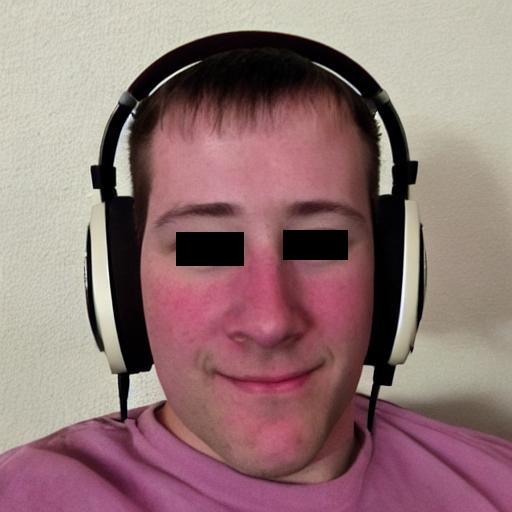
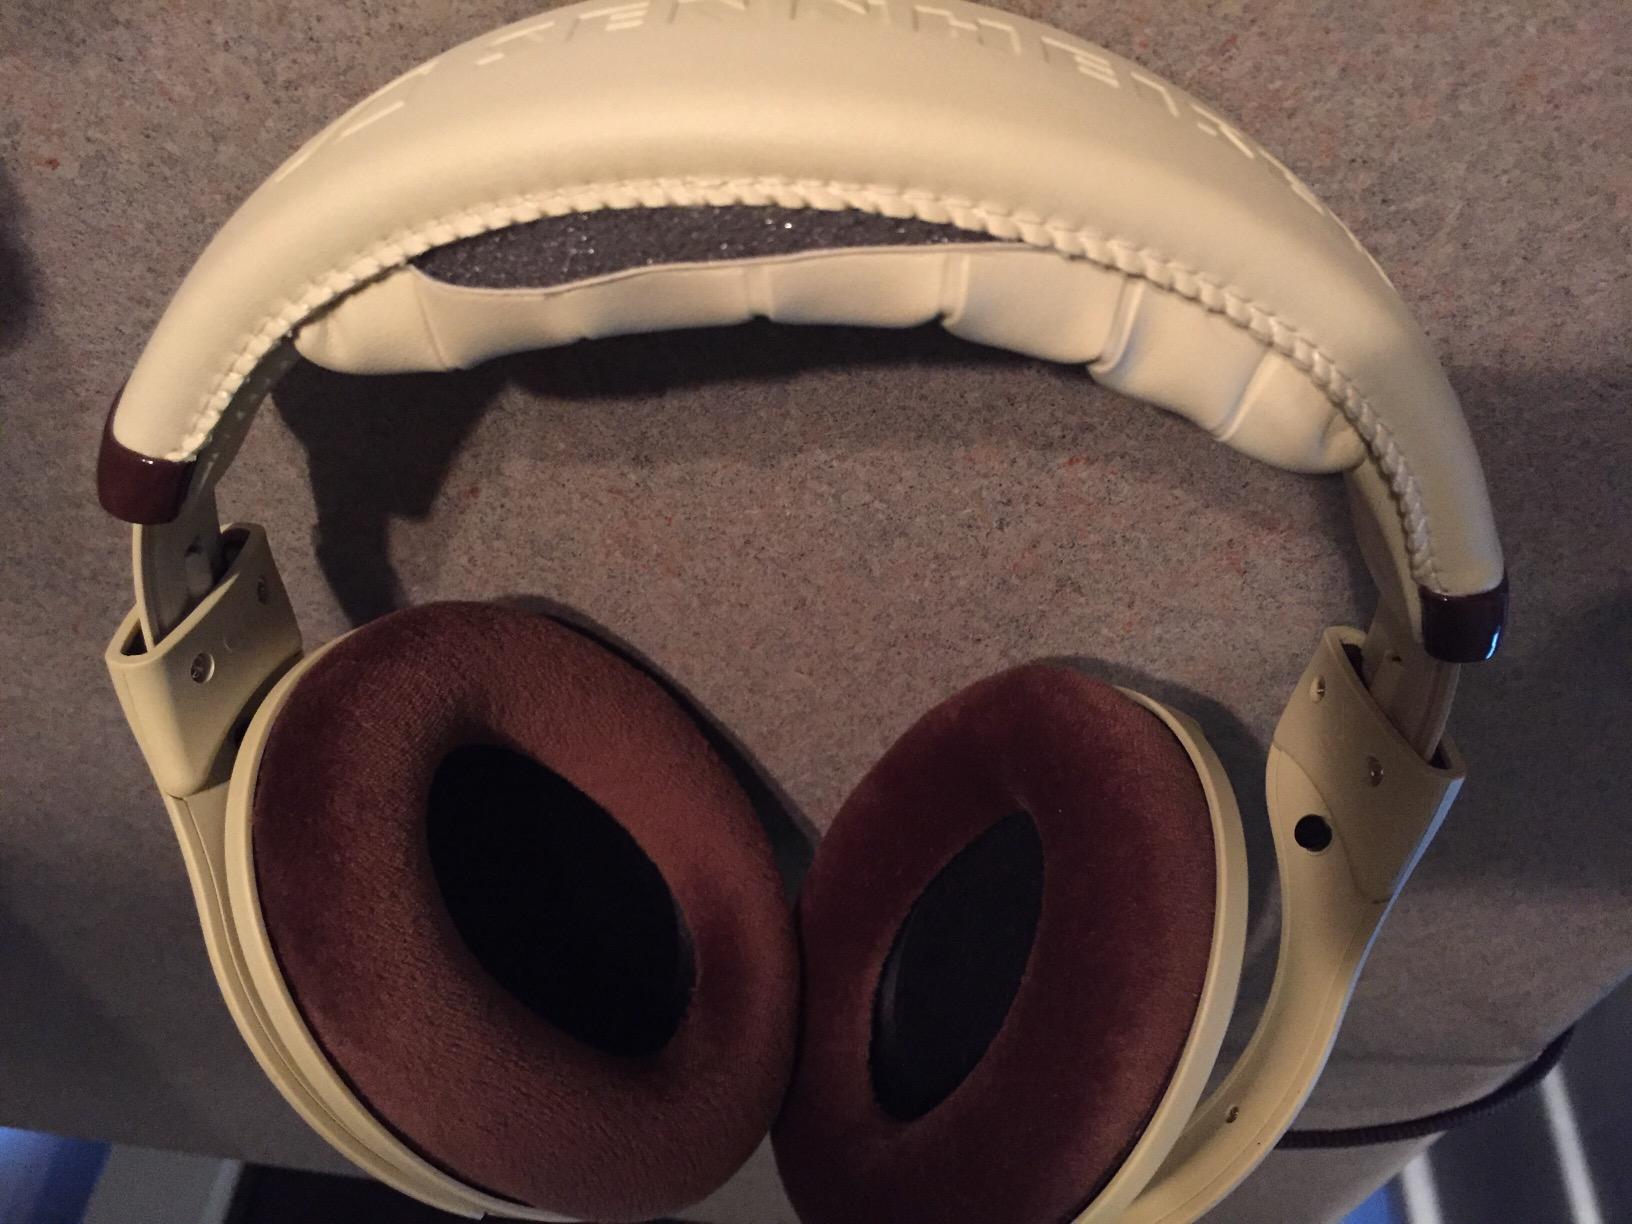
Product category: headphones
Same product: no